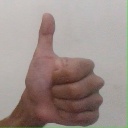
अक्षर: थ